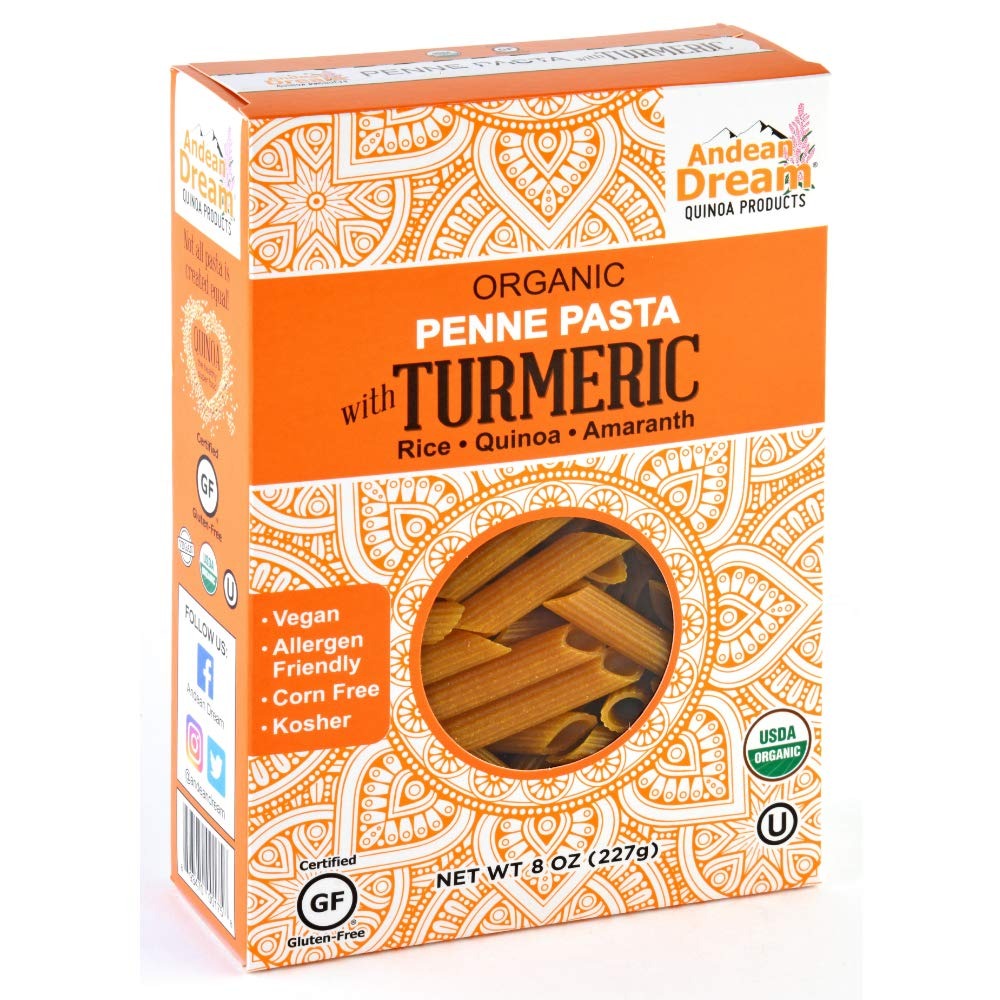
Item Name: Andean Dream Quinoa Organic Penne Pasta Turmeric 8 Ounce Box Non-GMO Gluten and Corn Free Vegan Bulk Case of 8 Boxes
Value: 8.0
Unit: Ounce

Price: 11.49